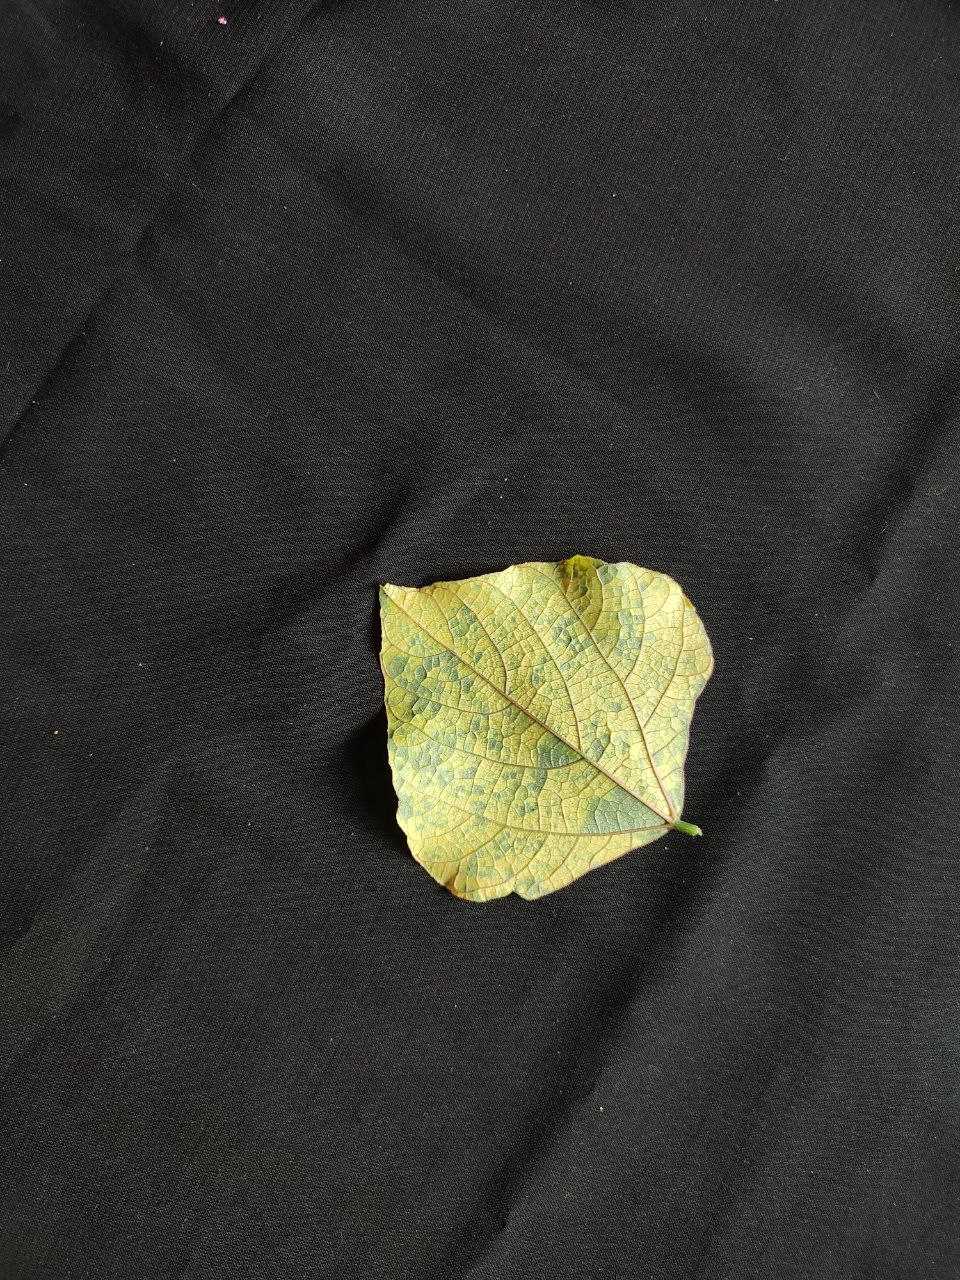
Crop: bean
Leaf condition: Mosaic Virus